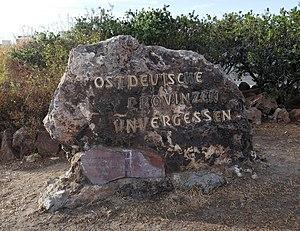
Windhoek (Namibie)